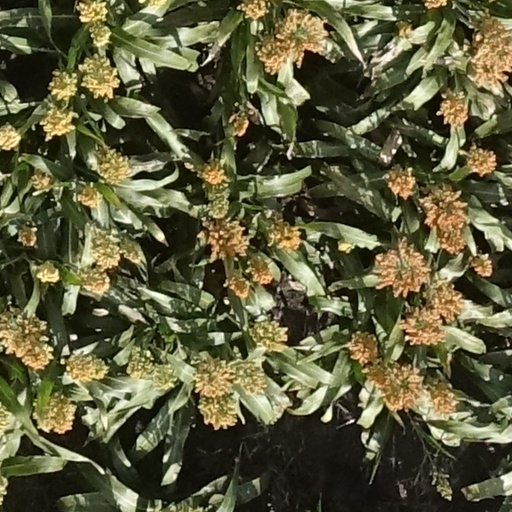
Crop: sorghum